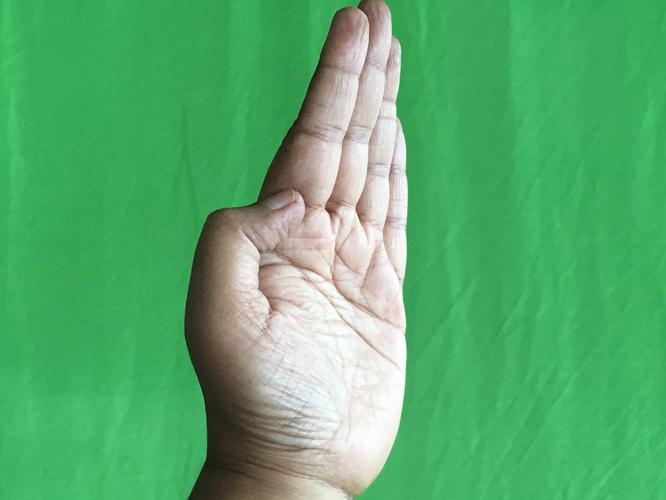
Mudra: Pathaka
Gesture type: single_hand